Château de Caumale

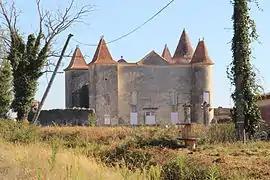
Caumale Castle

The Château de Caumale is a castle in Escalans, Landes, Nouvelle-Aquitaine, France. It was completed in the 12th century.